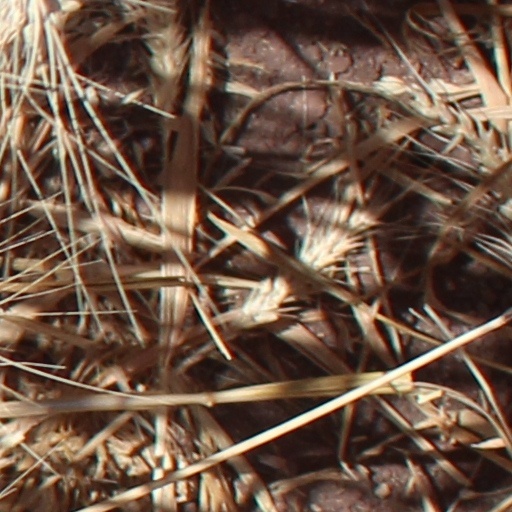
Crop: wheat